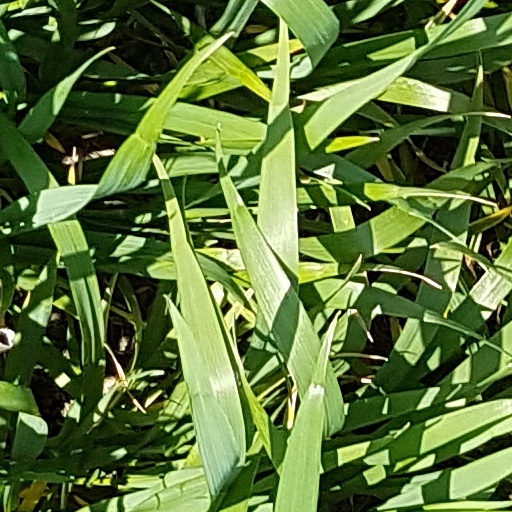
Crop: wheat